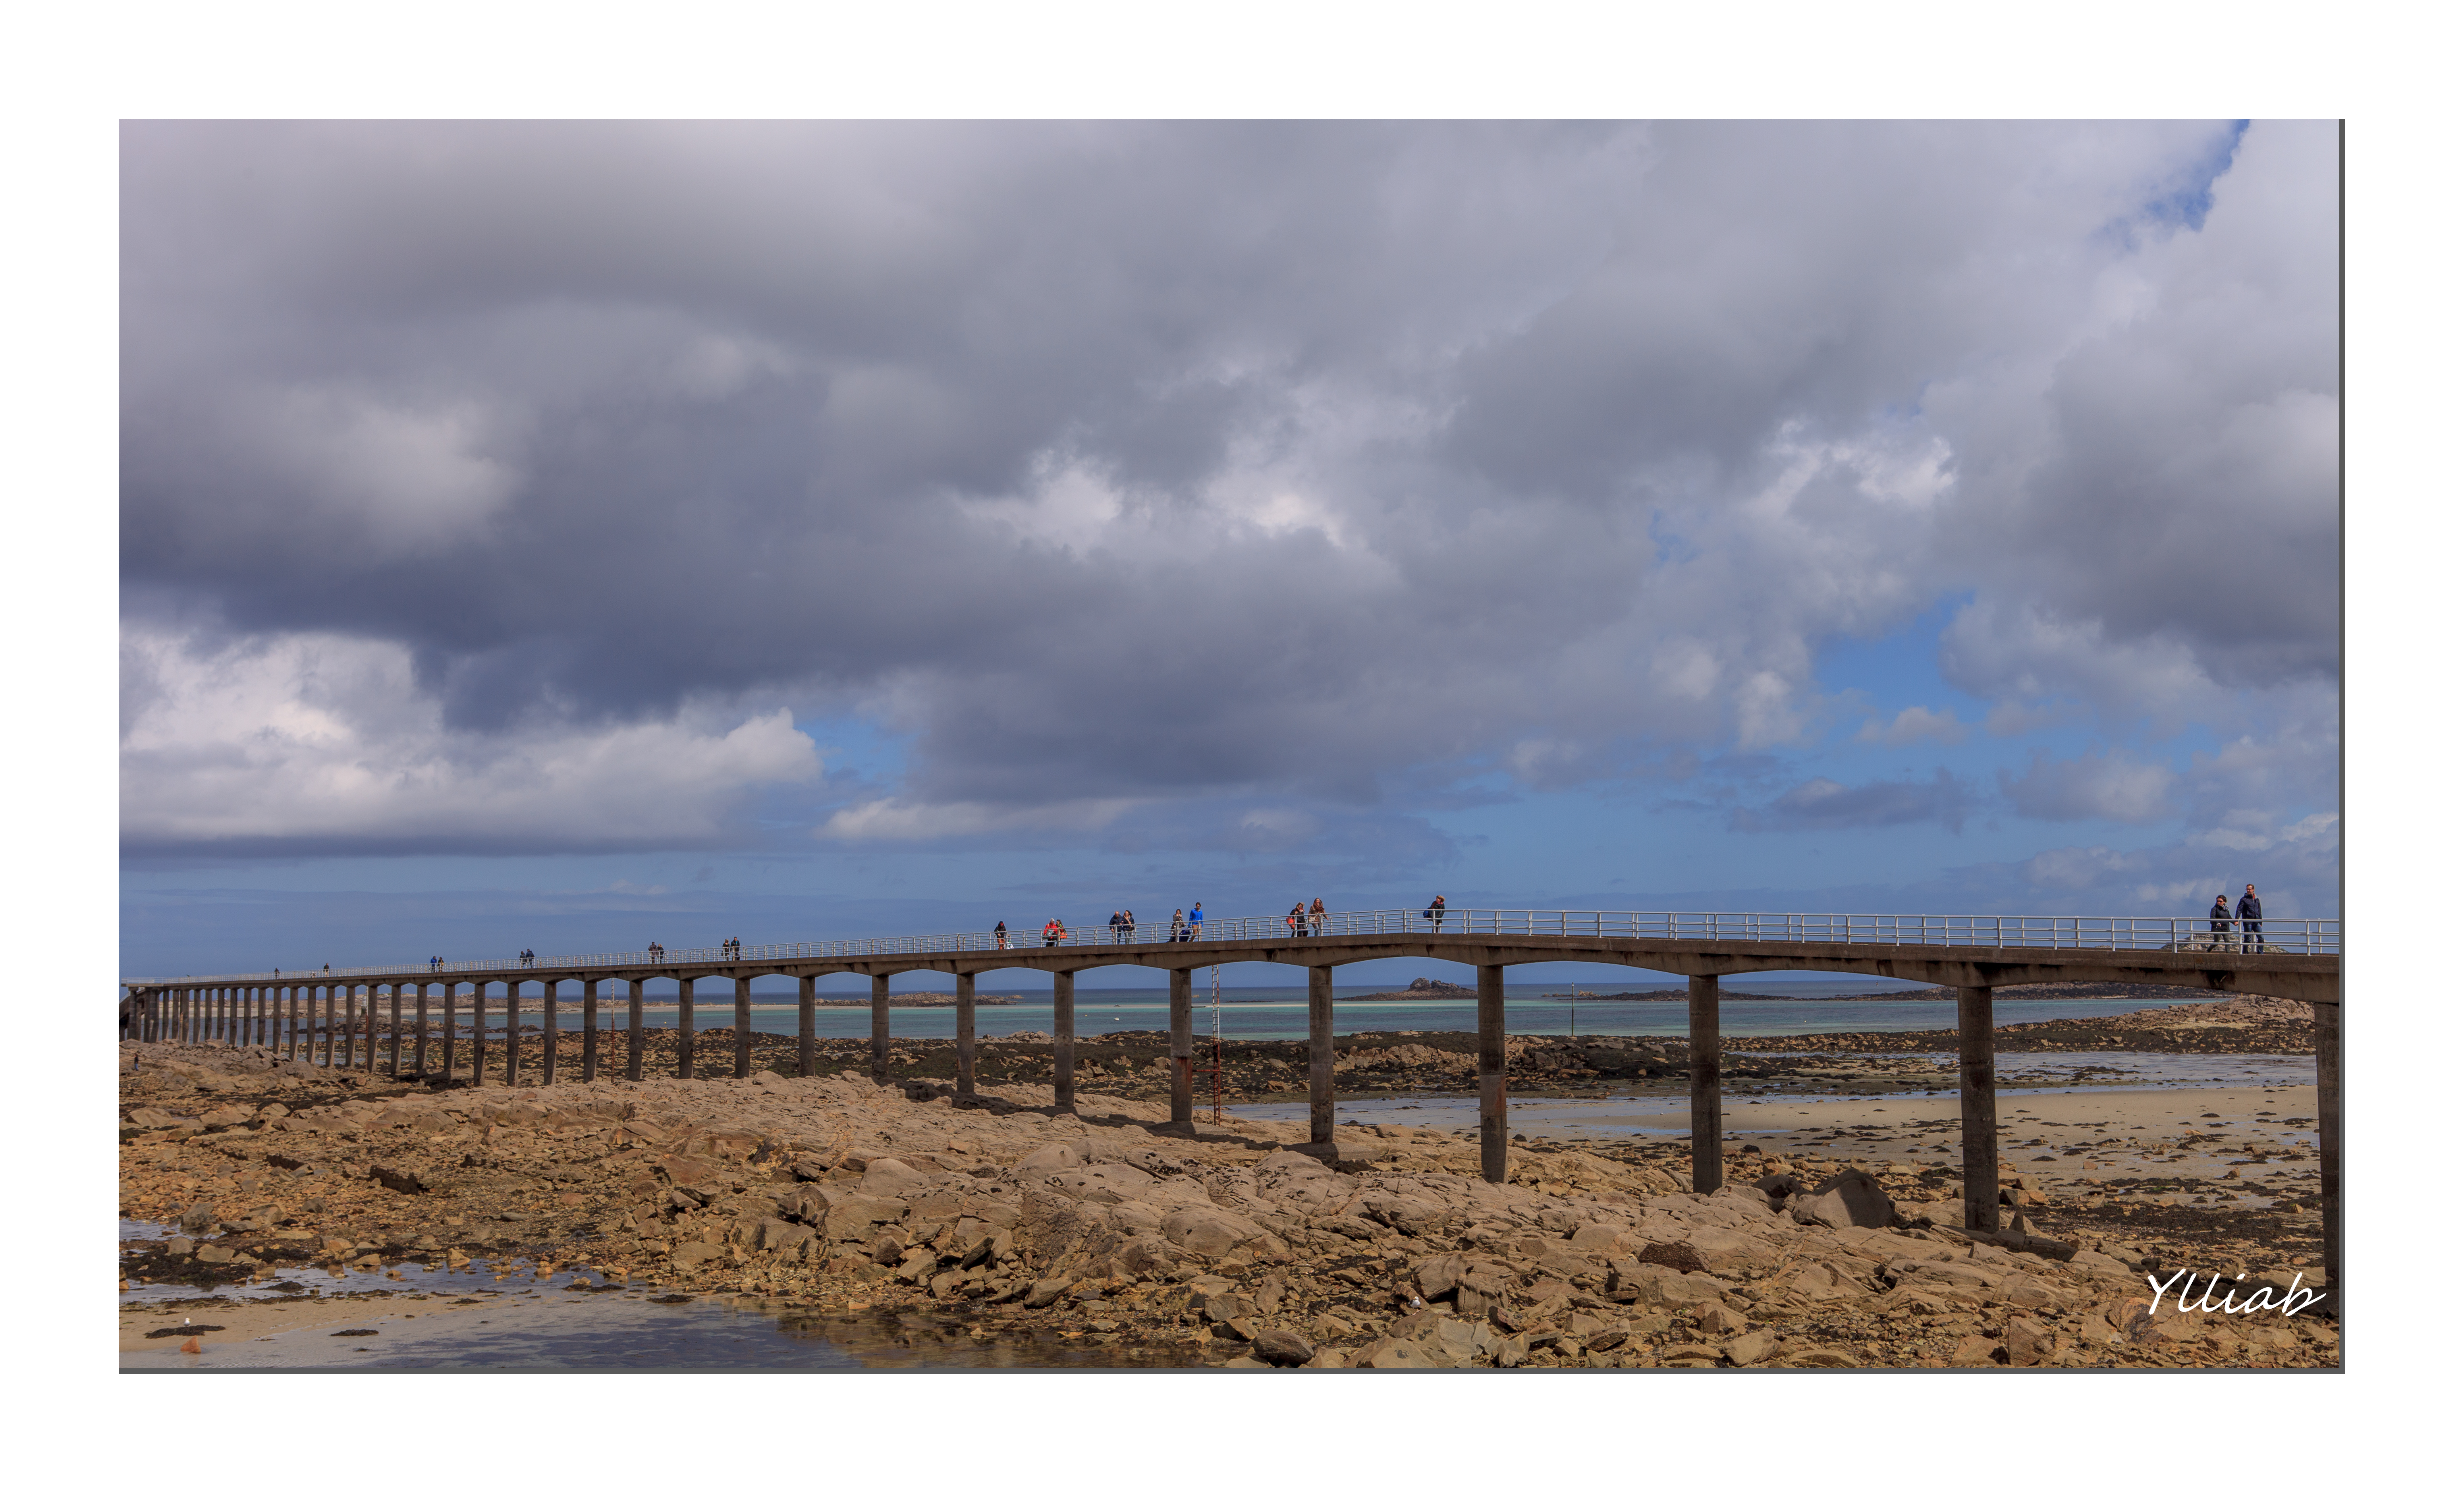
sea, coast, sand, ocean, horizon, cloud, sky, prairie, shore, wave, wind, canon, bay, soil, plain, french, ylliab, ylliabphoto, laphotographiesimple, photographe